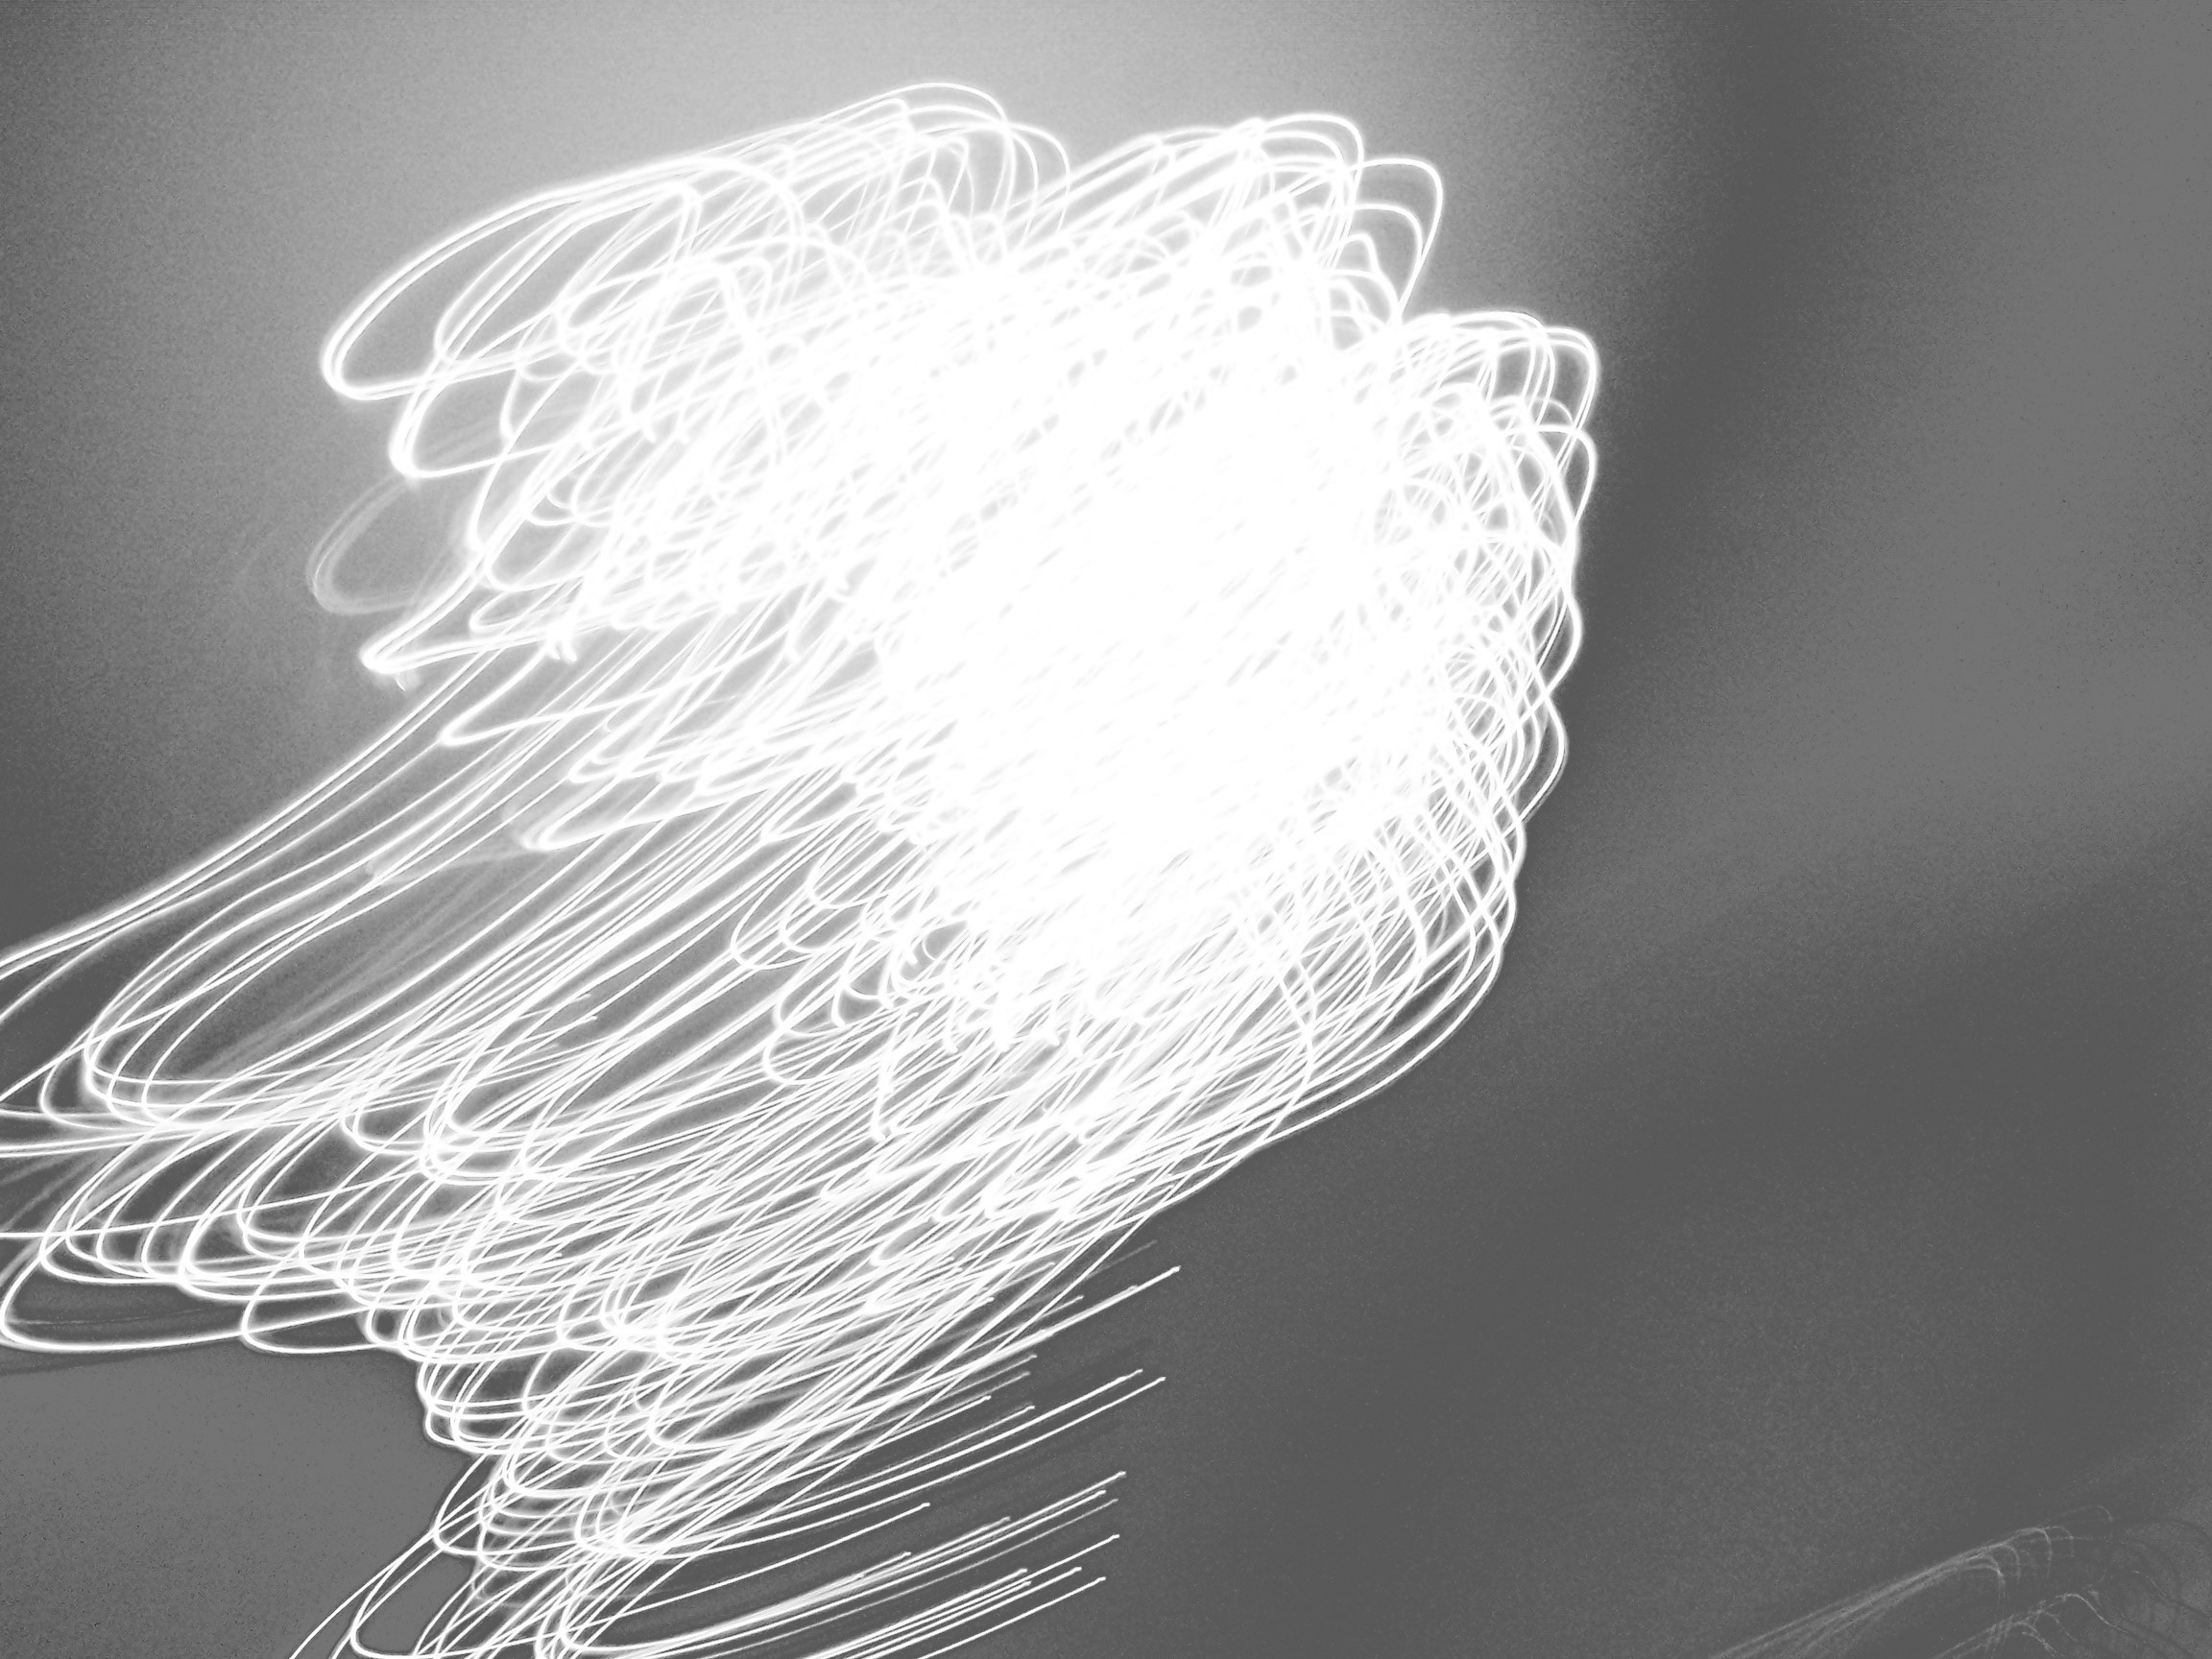
wing, light, black and white, white, line, monochrome, movement, lighting, material, close up, sketch, drawing, monochrome photography